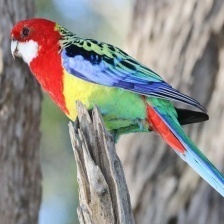
Species: EASTERN ROSELLA
Scientific name: PLATYCERCUS EXIMIUS